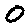
Label: 0